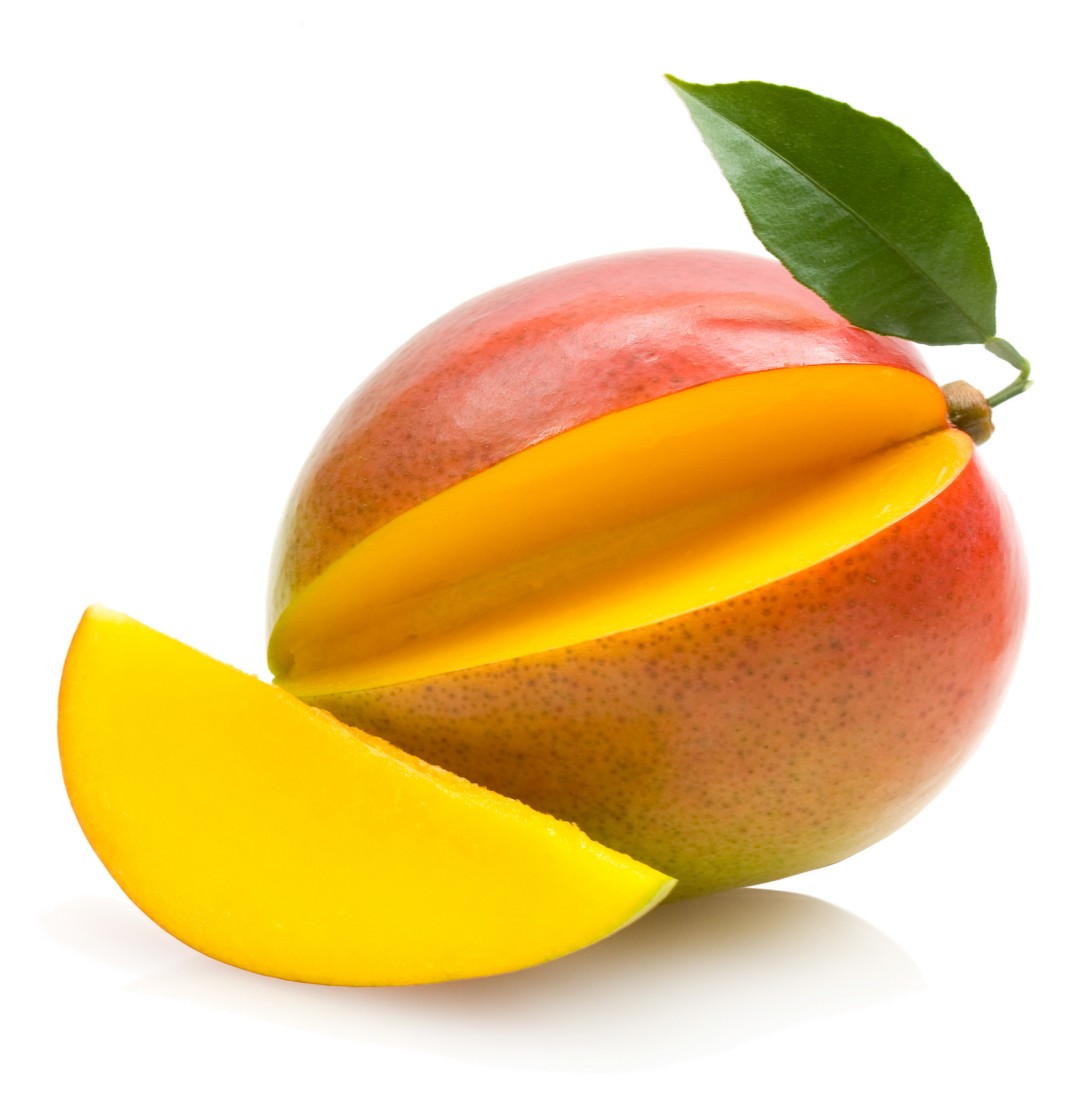
Label: Mango